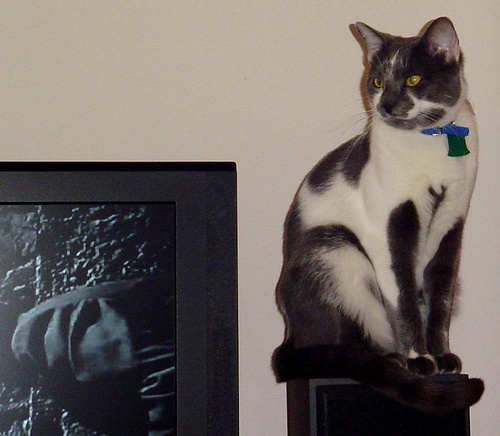
A cat perched on top of a picture frame.
a close up of a cat sitting on a pillar
black and white cat perched beside a black and white picture
a gray and white cat sitting on top of a black speaker near a television
A black and white cat sitting on a pedestal next to a picture.